Olivier Norek

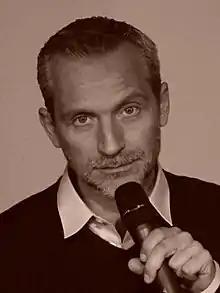

He was born in Toulouse in 1975. He served as an aid worker in Guyana and the former Yugoslavia. He became a policeman, serving for 18 years and eventually rising to the rank of captain in the Seine-Saint-Denis district.